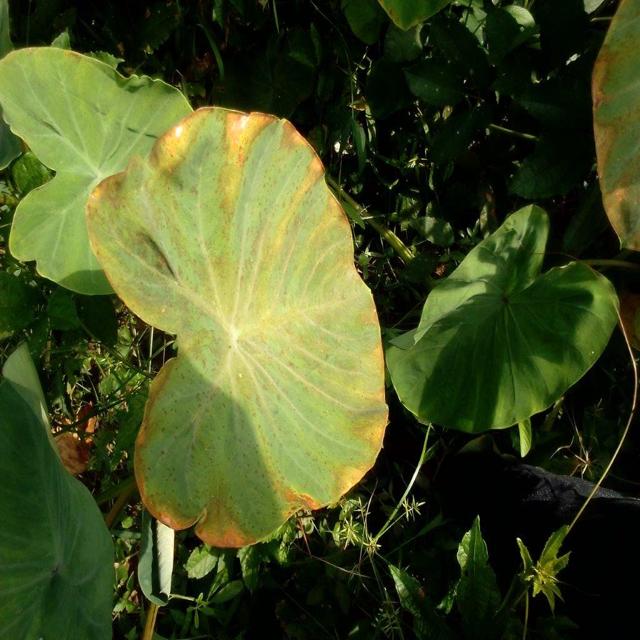
Label: Mid_Blight